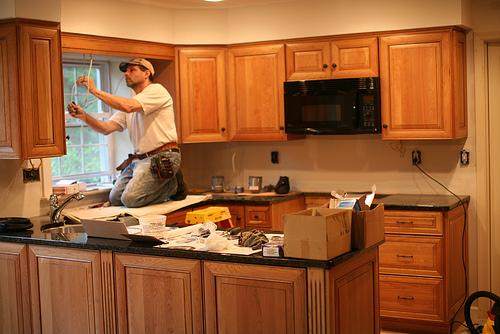
a man measuring and working on cabinets in a kitchen